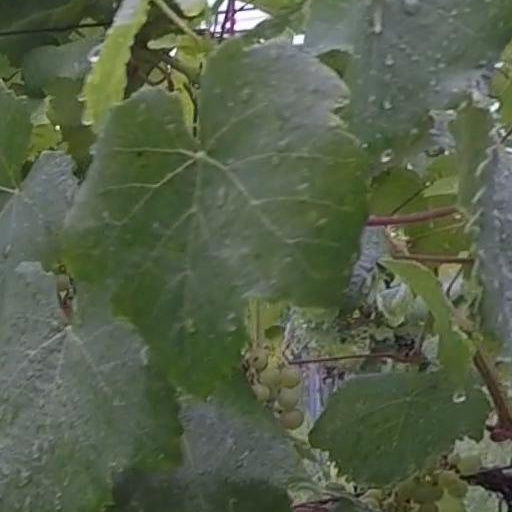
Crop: grape